Battle of Maguilla

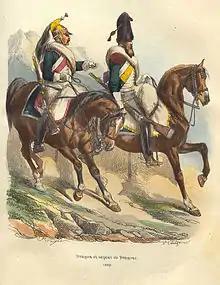
French dragoons

Lallemand's 700-strong brigade consisted of the 17th and 27th Dragoon Regiments. Slade commanded about 700 sabres from the 1st Royal Dragoon and 3rd Dragoon Guards Regiments. The British may have had a slight numerical advantage. Lallemand retreated to the outskirts of Maguilla where he determined to fight. Slade immediately ordered a charge, with the 1st Dragoons in the first line and the 3rd Dragoon Guards in the second. The French dragoons were completely broken and the British took about 100 prisoners. Instead of reforming his brigade, Slade plunged after the fleeing French, "each regiment vying with the other which should most distinguish itself", as he later proudly reported.